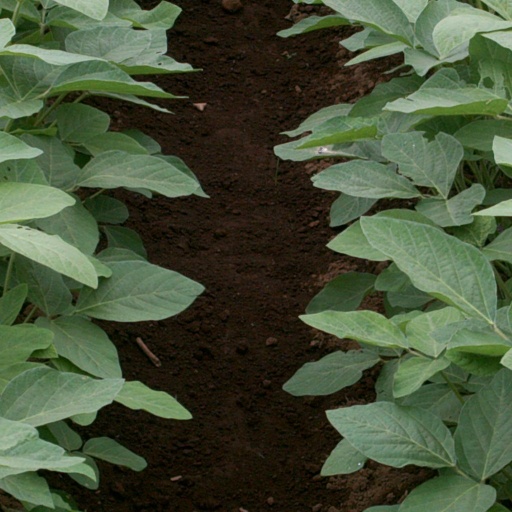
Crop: soybean